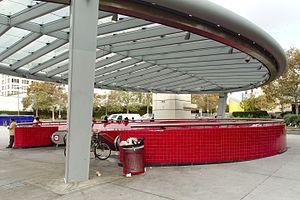
Westlake/MacArthur Park est une station du métro de Los Angeles desservie par les rames des lignes B et D et située dans le quartier Westlake à Los Angeles en Californie.